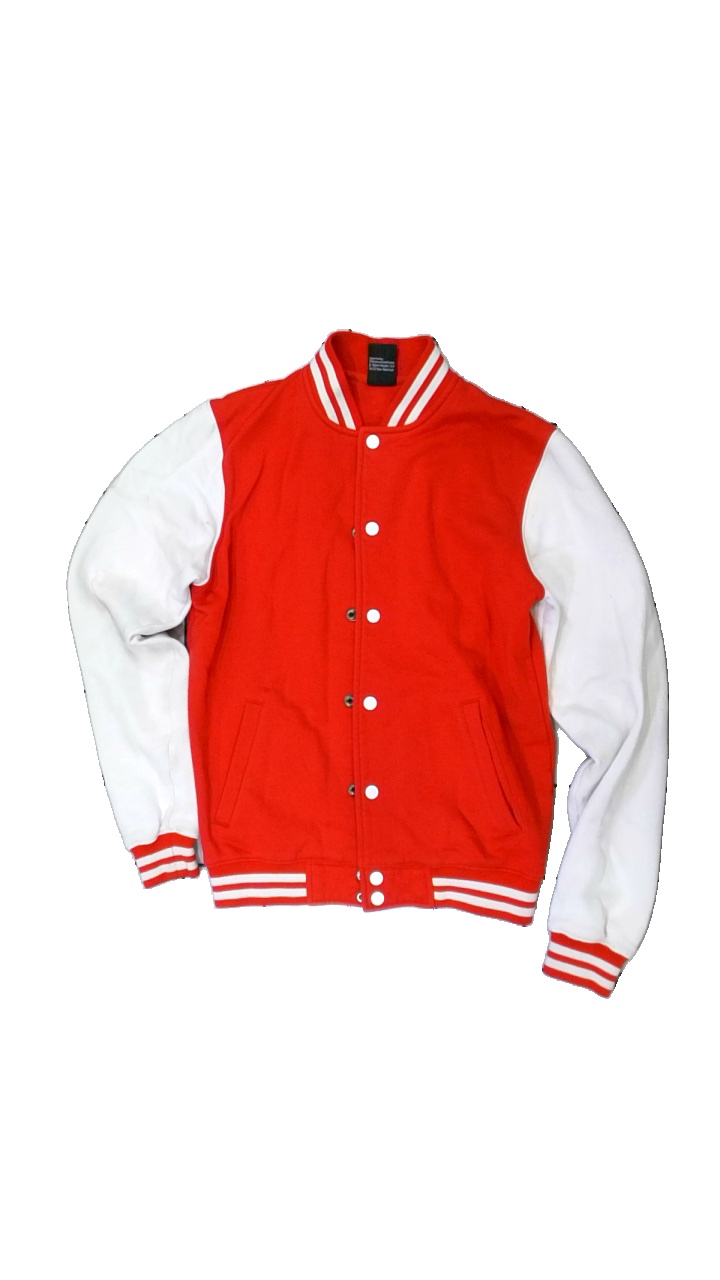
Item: Jacket (Ladies)
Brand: Urban Classics
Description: röd jacka med vita armar, mycket nopprig, några små fläckar över hela
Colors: White, Red
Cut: Regular
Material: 55% polyester 45% cotton
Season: Spring
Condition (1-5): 2
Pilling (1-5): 2
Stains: Minor
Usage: Export
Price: <50